Vinagrete

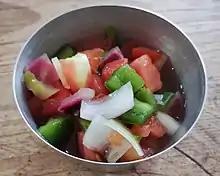
Vinagrete

Vinagrete or molho à campanha is a typical Brazilian condiment made of chopped tomato, chopped onion, olive oil, vinegar, either parsley or sweet peppers, and salt. It usually accompanies salads, grilled meat, feijoada, pastel and roasted chicken.